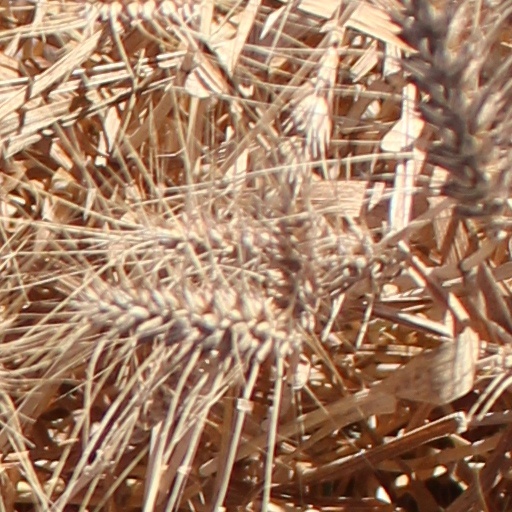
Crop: wheat